Miss'd America

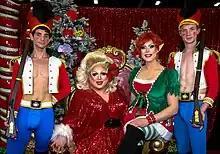
Miss'd America 2017, Mimi Imfurst (second from left)

Contestants of at least 21 years of age from anywhere in the United States can apply to compete in Miss'd America, though the majority of entrants are based in the Northeast. In the first round of the process, each candidate submits a three-minute video of their talent together with an application form, and the judging panel selects the year's finalists from this pool. The finalists travel to Atlantic City to compete in a live show featuring swimsuit, evening gown, interview and talent categories. The live final carries a different theme each year, such as the circus (2013), America (2018) or superheroes (2020). The winner receives a $5,000 prize and is crowned Miss'd America for the coming year, during which she is to make appearances at events such as Pride celebrations and is to serve as an ambassador of the Greater Atlantic City GLBT Alliance. Some editions of the pageant have also crowned first and second runners-up, who receive $2,500 and $1,500, respectively. These cash prizes have increased steeply in recent years; the grand prize was $1,500 at the 2016 contest but rose to its present value of $5,000 two years later.